List of birds of Newfoundland and Labrador

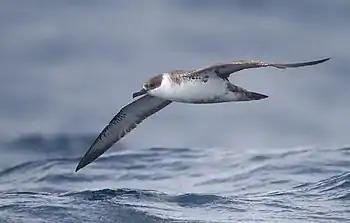
Great shearwater

Order: ProcellariiformesFamily: Procellariidae